The Last V8

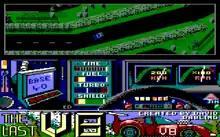
Gameplay screenshot (Amstrad CPC)

The aim of the game is to guide the V8 to the bunker, avoiding crashing into obstacles or running out of fuel or the radiation shield, which starts to wear out after a certain amount of time when an explosive device goes off. The action always begins with an unclear digitised voice saying "V8, return to base immediately".